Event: Nepal Earthquake
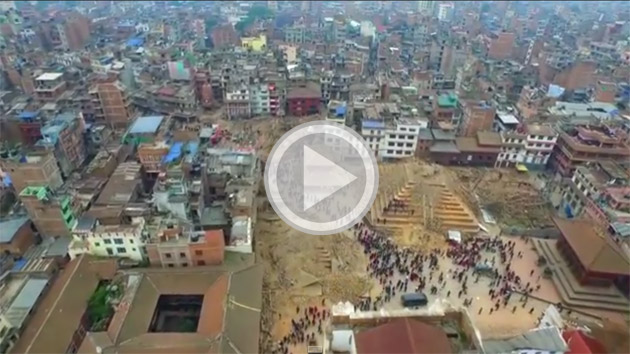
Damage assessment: no_damage